Virginia Tech Hokies men's basketball

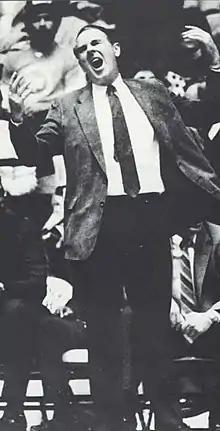
Charlie Mohr led VT in its transition into the Metro Conference.

In 1978, one year after former Tech assistant Charlie Moir took the reins from DeVoe, Virginia Tech joined the Metro 7, a conference that did not have a football championship. Tech's first year in the Metro led to its first conference championship. Even though it did not compete in a round-robin regular season schedule, it was able to beat regular season champion Louisville in the semi-finals and Florida State in the tournament championship game to earn its third trip to the NCAA tournament, where it lost to NCAA runner-up Indiana State led by star Larry Bird.